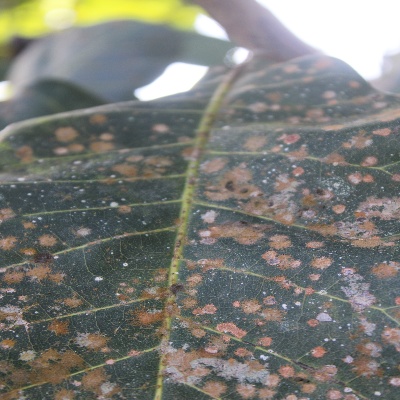
Crop: Cashew
Condition: red rust